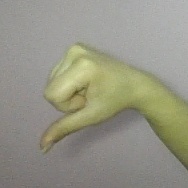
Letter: waw